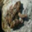
Label: frog